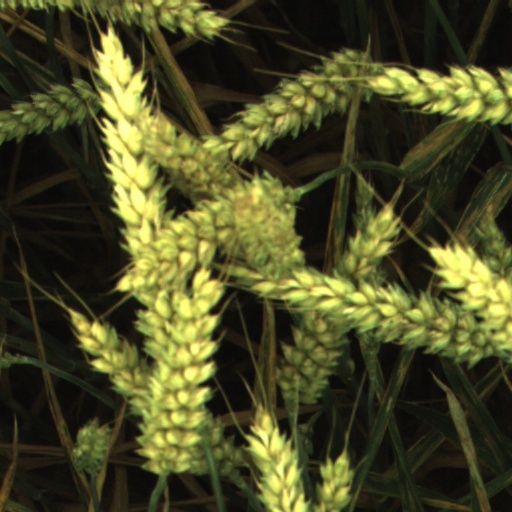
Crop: wheat